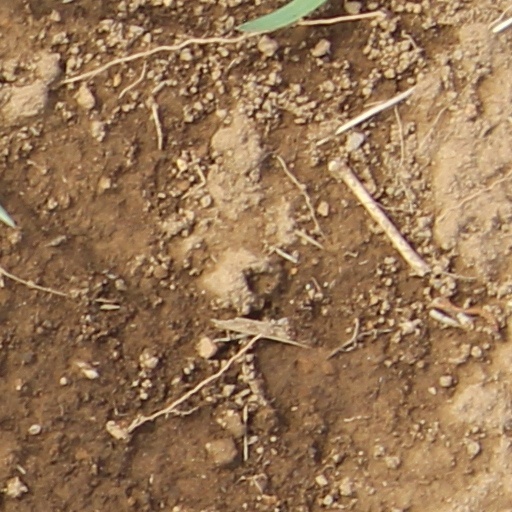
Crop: wheat